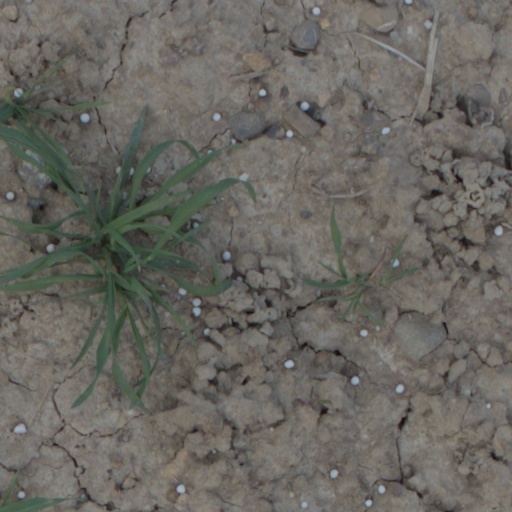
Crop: wheat